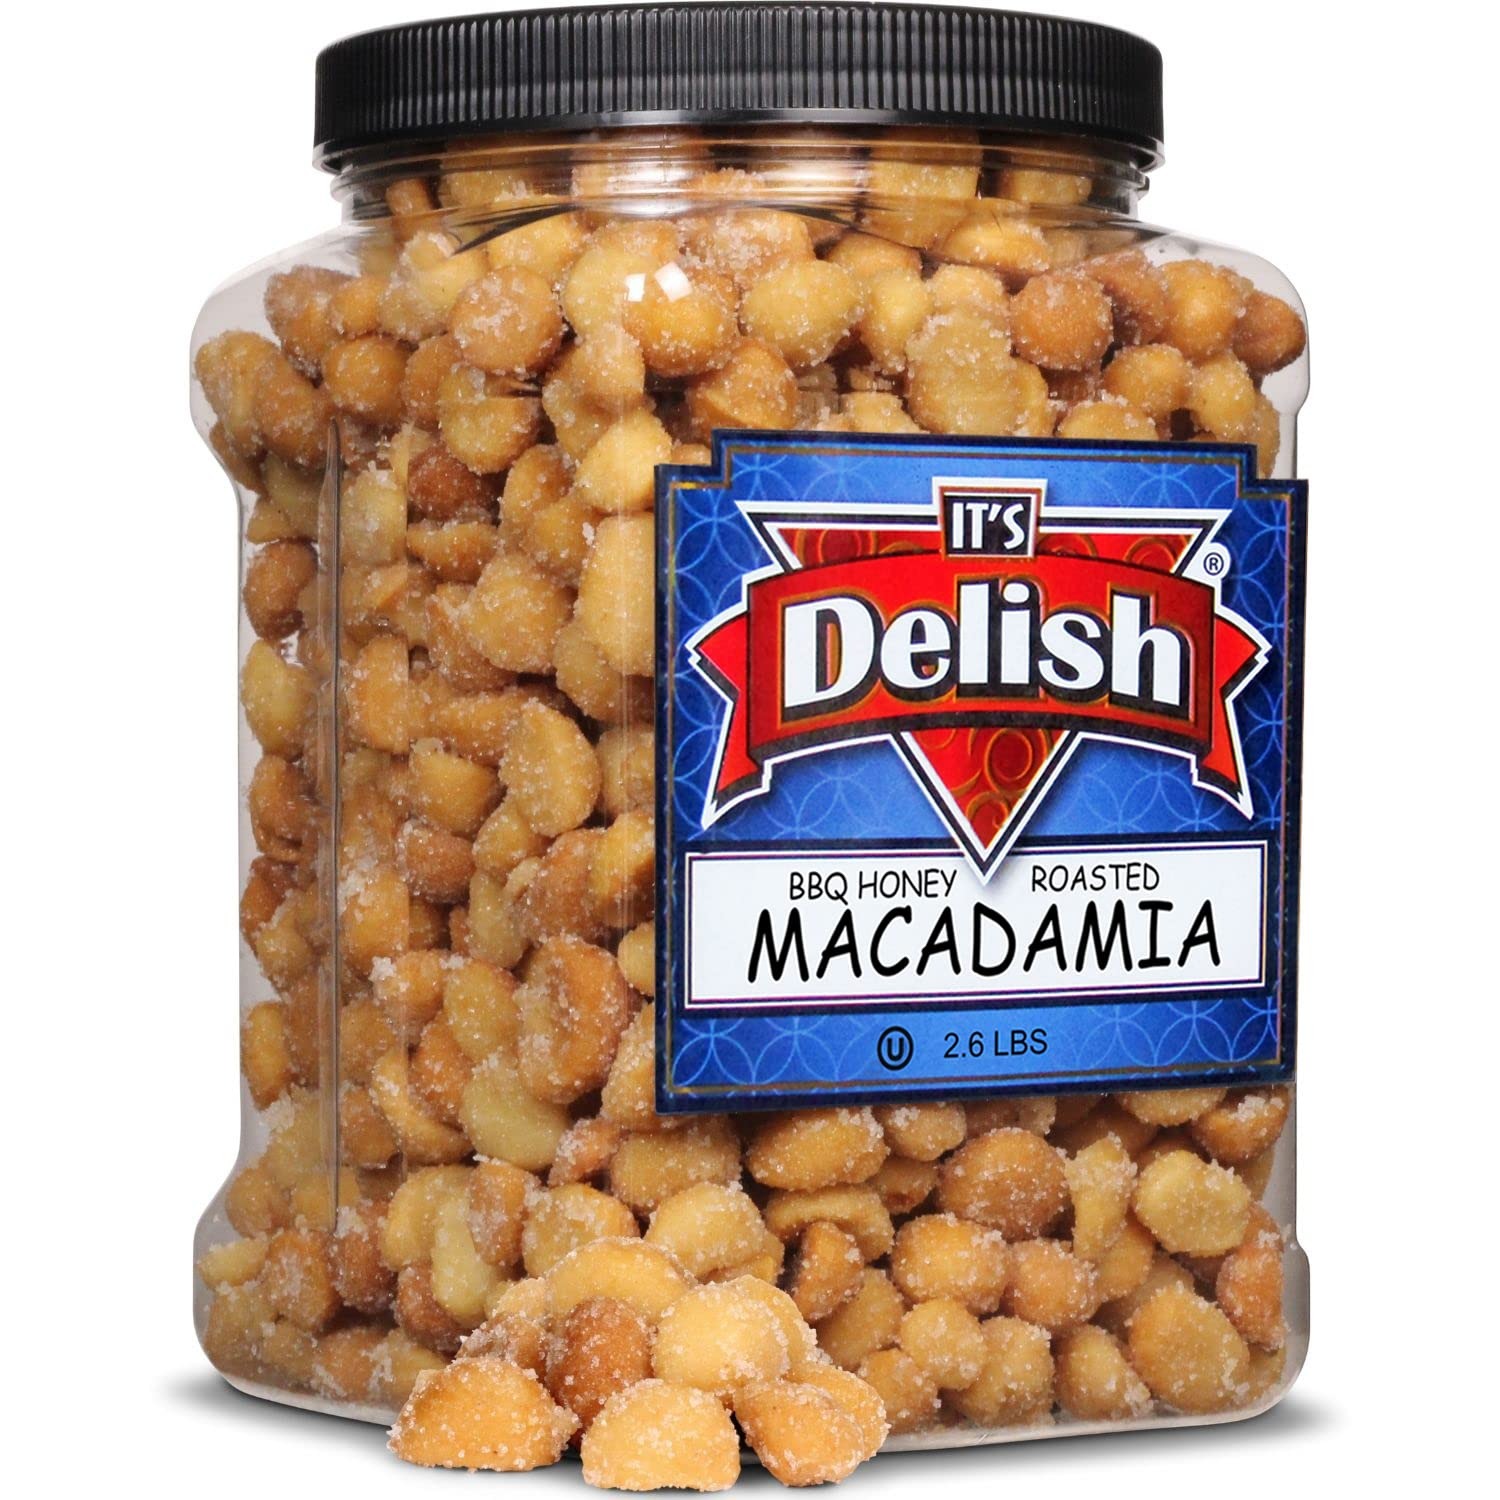
Item Name: BBQ Honey Roasted Macadamia by It's Delish, 2.6 LBS Reusable Jumbo Container | Gourmet Macadamia Nuts in Honey Sugar Coating and Barbecue Seasoning, Sweet & Savory Nut Snack - Vegan, Kosher Parve
Bullet Point 1: Premium BBQ Macadamia with a well-seasoned coating for a mouthwatering treat.
Bullet Point 2: These BBQ Macadamia nuts make an awesome treat for work, home, or the gym.
Bullet Point 3: First roasted, then the Macadamia are generously seasoned to obtain a rich savory & sweet flavor
Bullet Point 4: Macadamia nuts are rich in vitamins, minerals, fiber, antioxidants, and healthy fats.
Bullet Point 5: BBQ Honey-roasted Macadamia nuts are vegetarian and these are also certified Kosher.
Bullet Point 6: Allergen Warning: May be roasted with either Vegetable Oil, Peanut Oil, Sunflower Oil, and/or Soybean Oil
Product Description: <p></p><b>BBQ Honey Roasted Macadamias by It's Delish, 2.6 LBS Reusable Jumbo Container</b> <p></p>Treat yourself to a mouthwatering snack of BBQ Flavored Macadamia nuts perfectly seasoned with our house special barbecue seasoning used by home cooks and professional chefs paired with honey sugar and a tad of salt to balance the sweetness. Get these in bulk so you have enough for office munching, late night snacking and family parties. These are vegetarian and certified Kosher. Stock up and enjoy!<p></p><b>About It's Delish!</b> <p></p>It's Delish was established in 1992 and is located in North Hollywood, California. It's Delish is a food manufacturer and distributor who produces over 500 gourmet food products including licorice, sour belts, taffies, caramels, Jordan Macadamia, chocolates, nuts, fruits, trail mixes, spices, and the spice blends. It's Delish also produces organics and all natural products. We give you the opportunity to order from the factory direct!<p></p>It’s Delish! prides itself on the four pillars that are at the foundation of everything we do.<p></p>Innovation Quality Value Service
Value: 1.0
Unit: Ounce

Price: 59.99